Kita-ku, Osaka

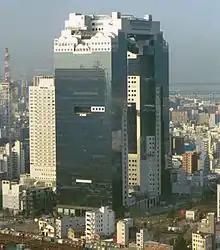
Umeda Sky Building

Kita-ku, particularly the Umeda area surrounding Osaka Station, is one of the main commercial centers of Osaka. Kita-ku is also a financial administration center, housing the headquarters of the Japan Mint and the Osaka branch of the Bank of Japan.